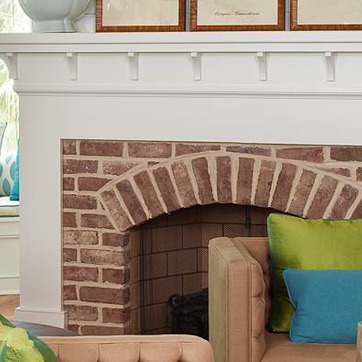
Material: brick